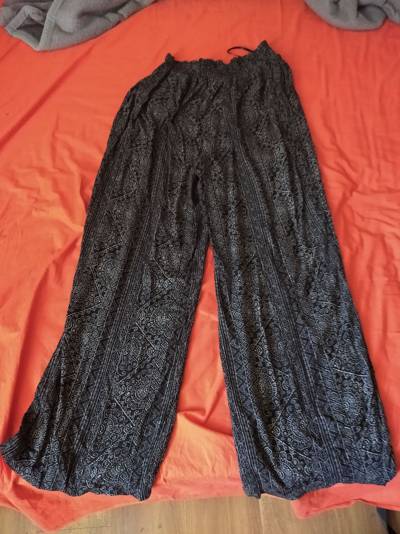
Waste category: clothes